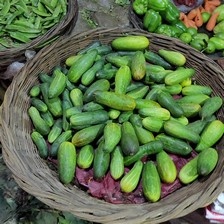
Label: cucumber